Établissements Billard

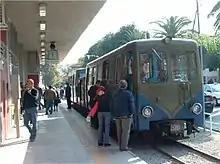
A Billard train for the Diakofto railway (Greece), made up of two cars with a motor van containing a generator to power the traction motors.

Railbuses for numerous French VFIPs (secondary railways)